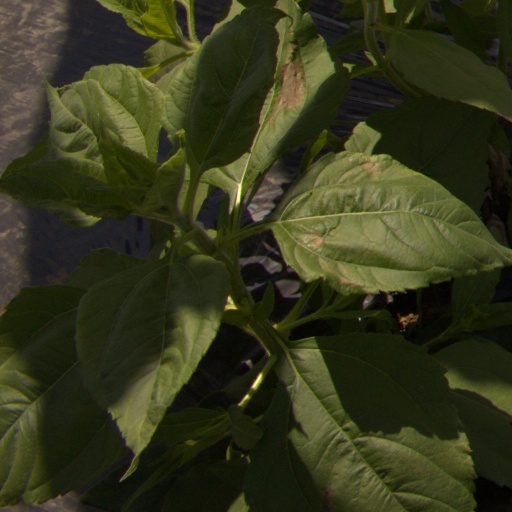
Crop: Jerusalem artichoke